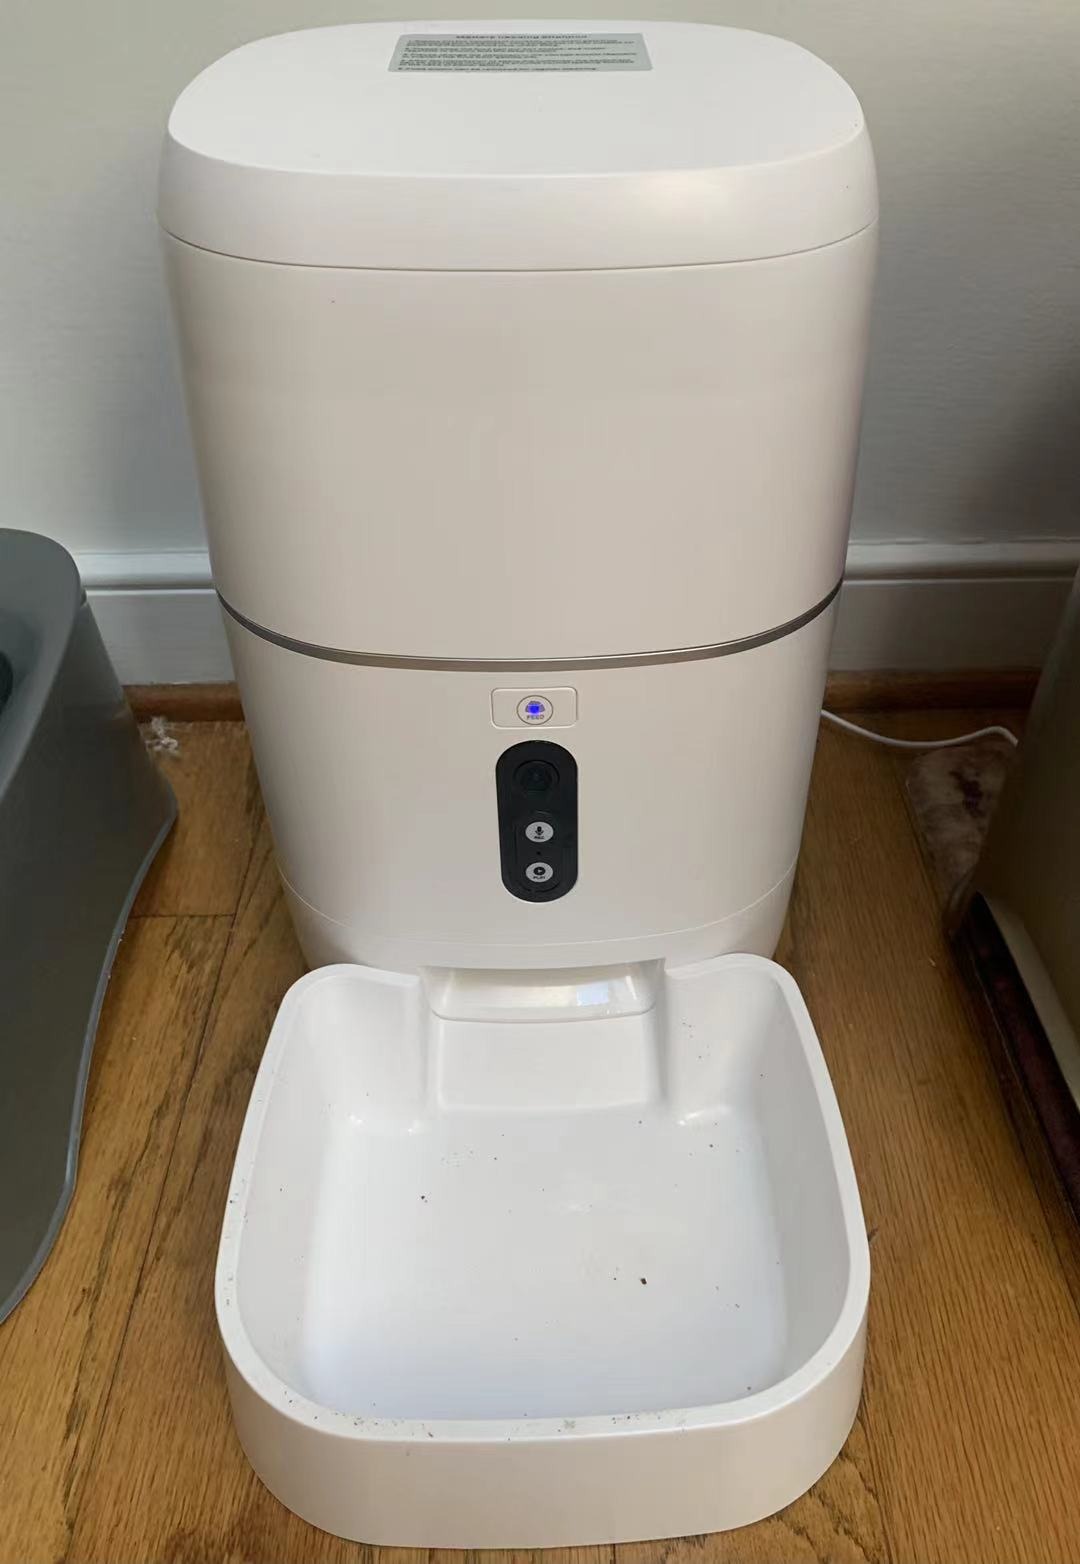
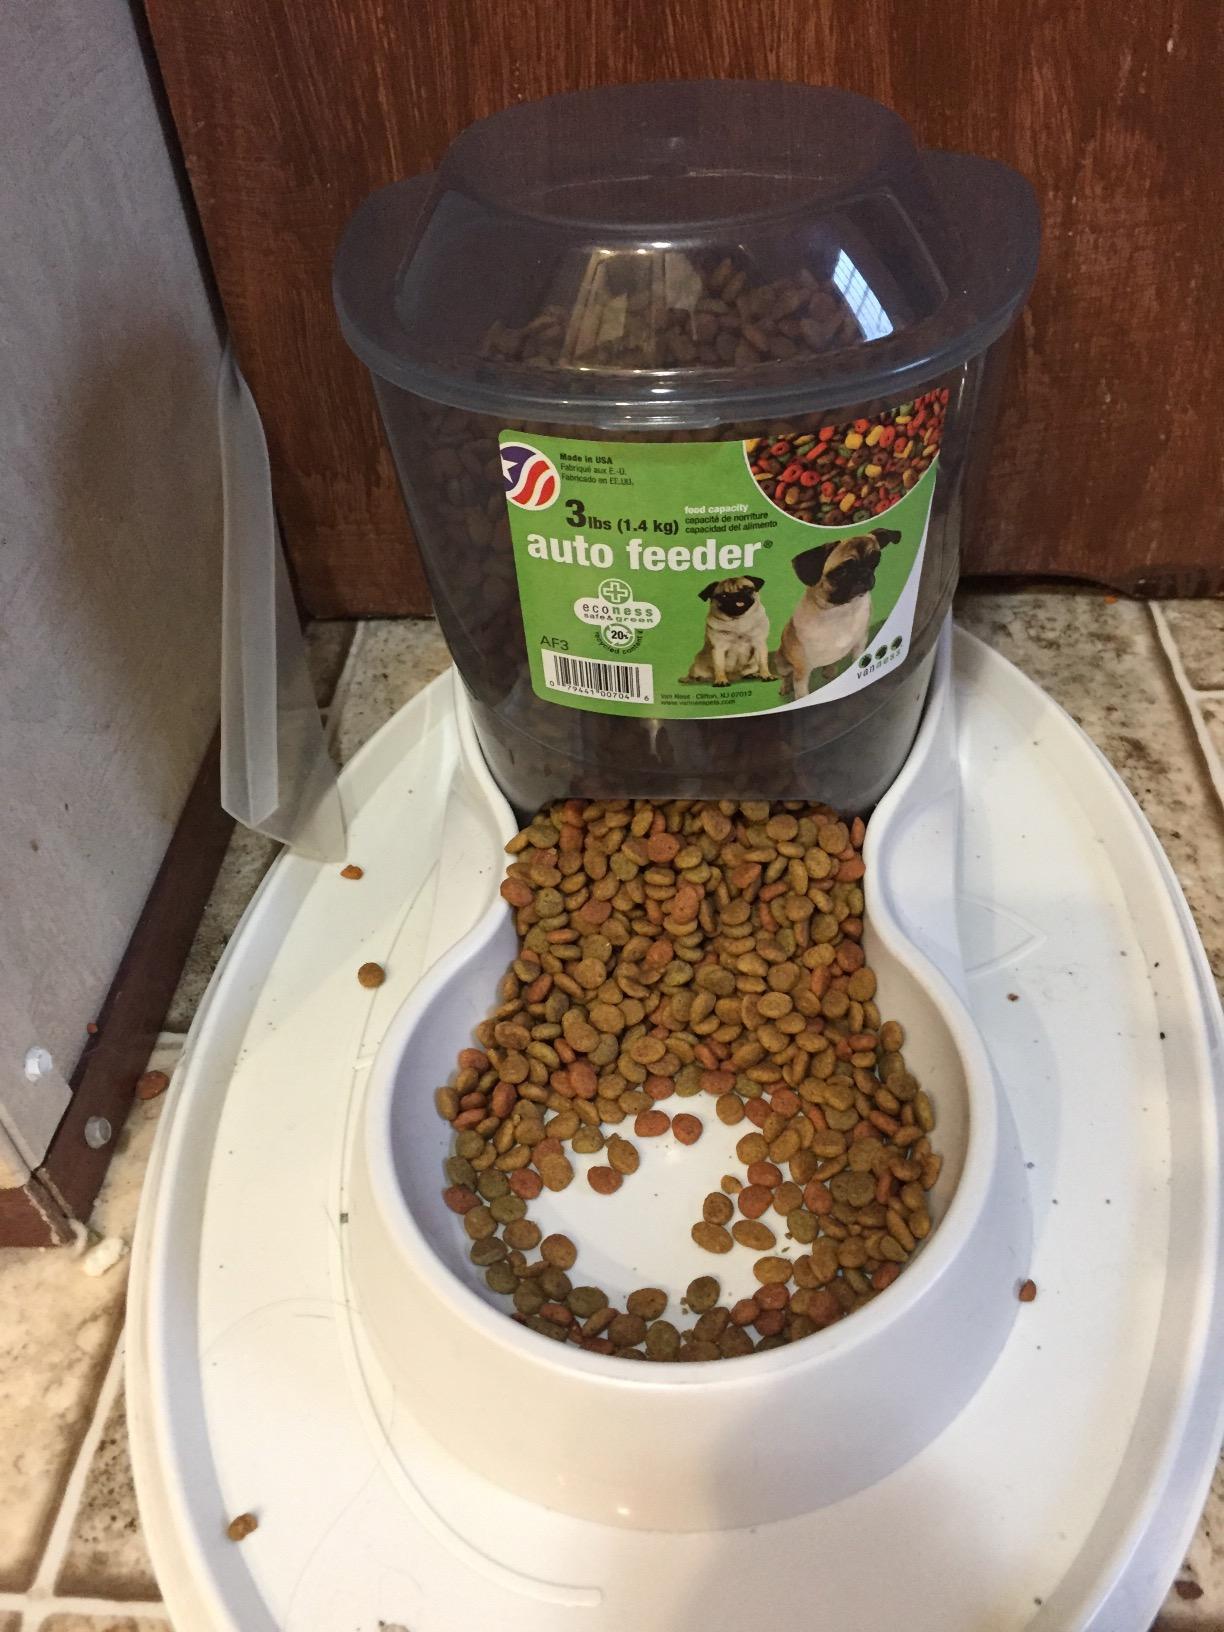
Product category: items_feeder
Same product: no